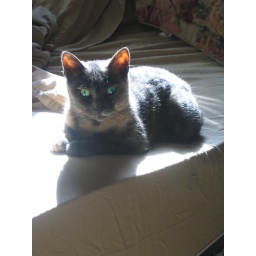
My cat Bone sitting on my bed in the sun. I lightened up her eyes a bit in Photoshop.